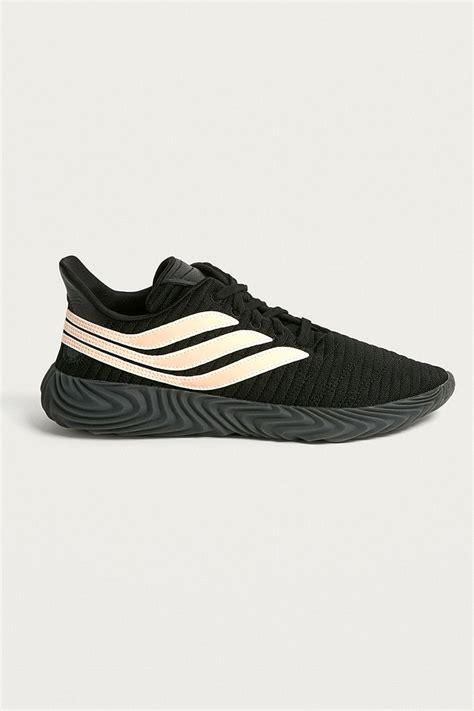
Brand: Adidas
Model: Sobakov